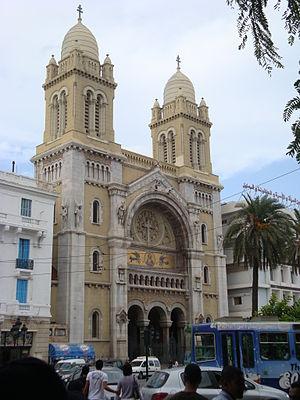
L'Église catholique en Tunisie, désigne l'organisme institutionnel et sa communauté locale ayant pour religion le catholicisme en Tunisie.